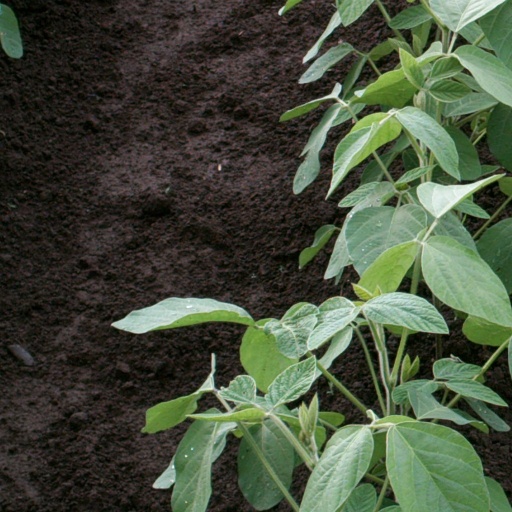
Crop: soybean